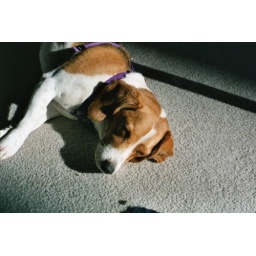
Daisy in her favorite spot by the sliding glass door